Bart Simpson

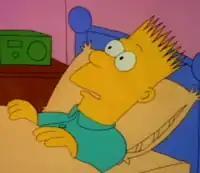
A cartoon image of a yellow boy with spiky hair in bed

The Simpson family was designed to be easily recognizable in silhouette. The characters were initially crudely drawn because Groening submitted rough sketches to the animators, expecting them to refine the designs, but they simply traced over his drawings. Bart's early design, featured in the first shorts, included hair with spikes of varying length; this was later standardized to nine spikes of equal length. Groening primarily worked in black-and-white at the time and, without considering the eventual use of color, designed Bart's spikes to look like an extension of his head. This design feature is not replicated in other characters, although some background characters in the first few seasons shared his spiky hairline.